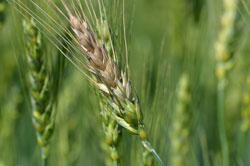
Plant: Wheat
Disease: wheat head scab